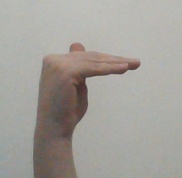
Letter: khaa